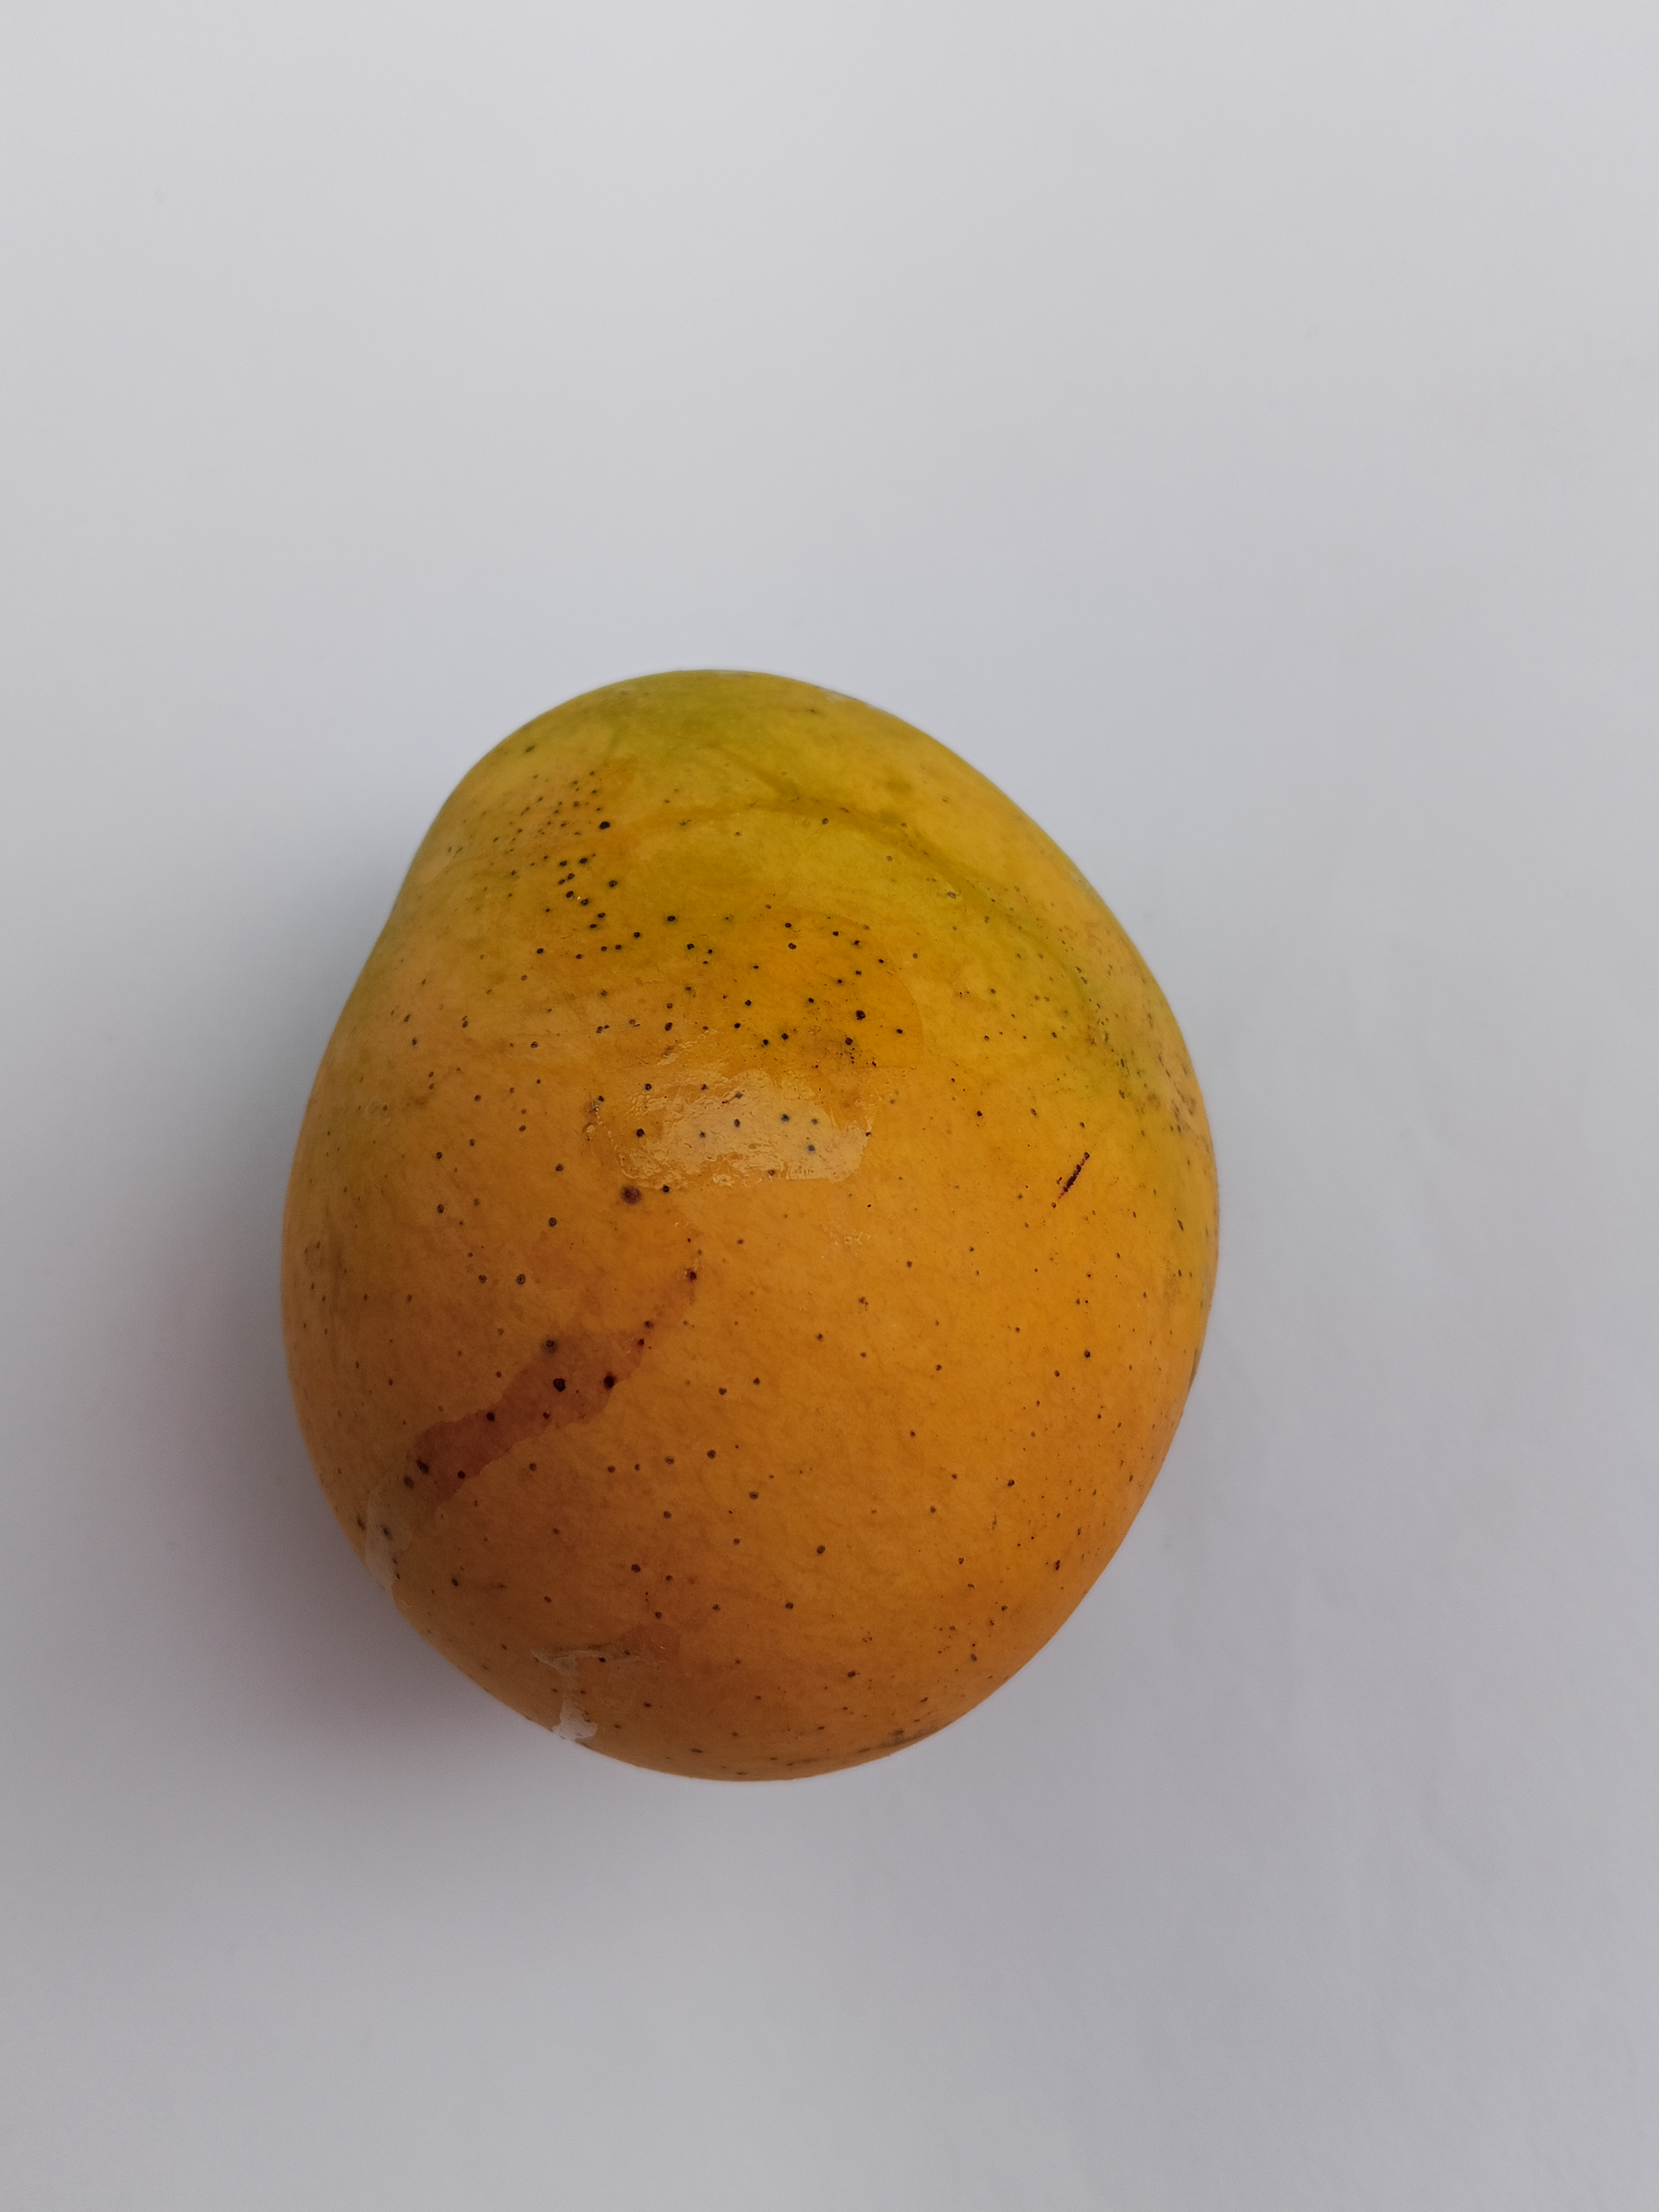
Mango variety: Sundari